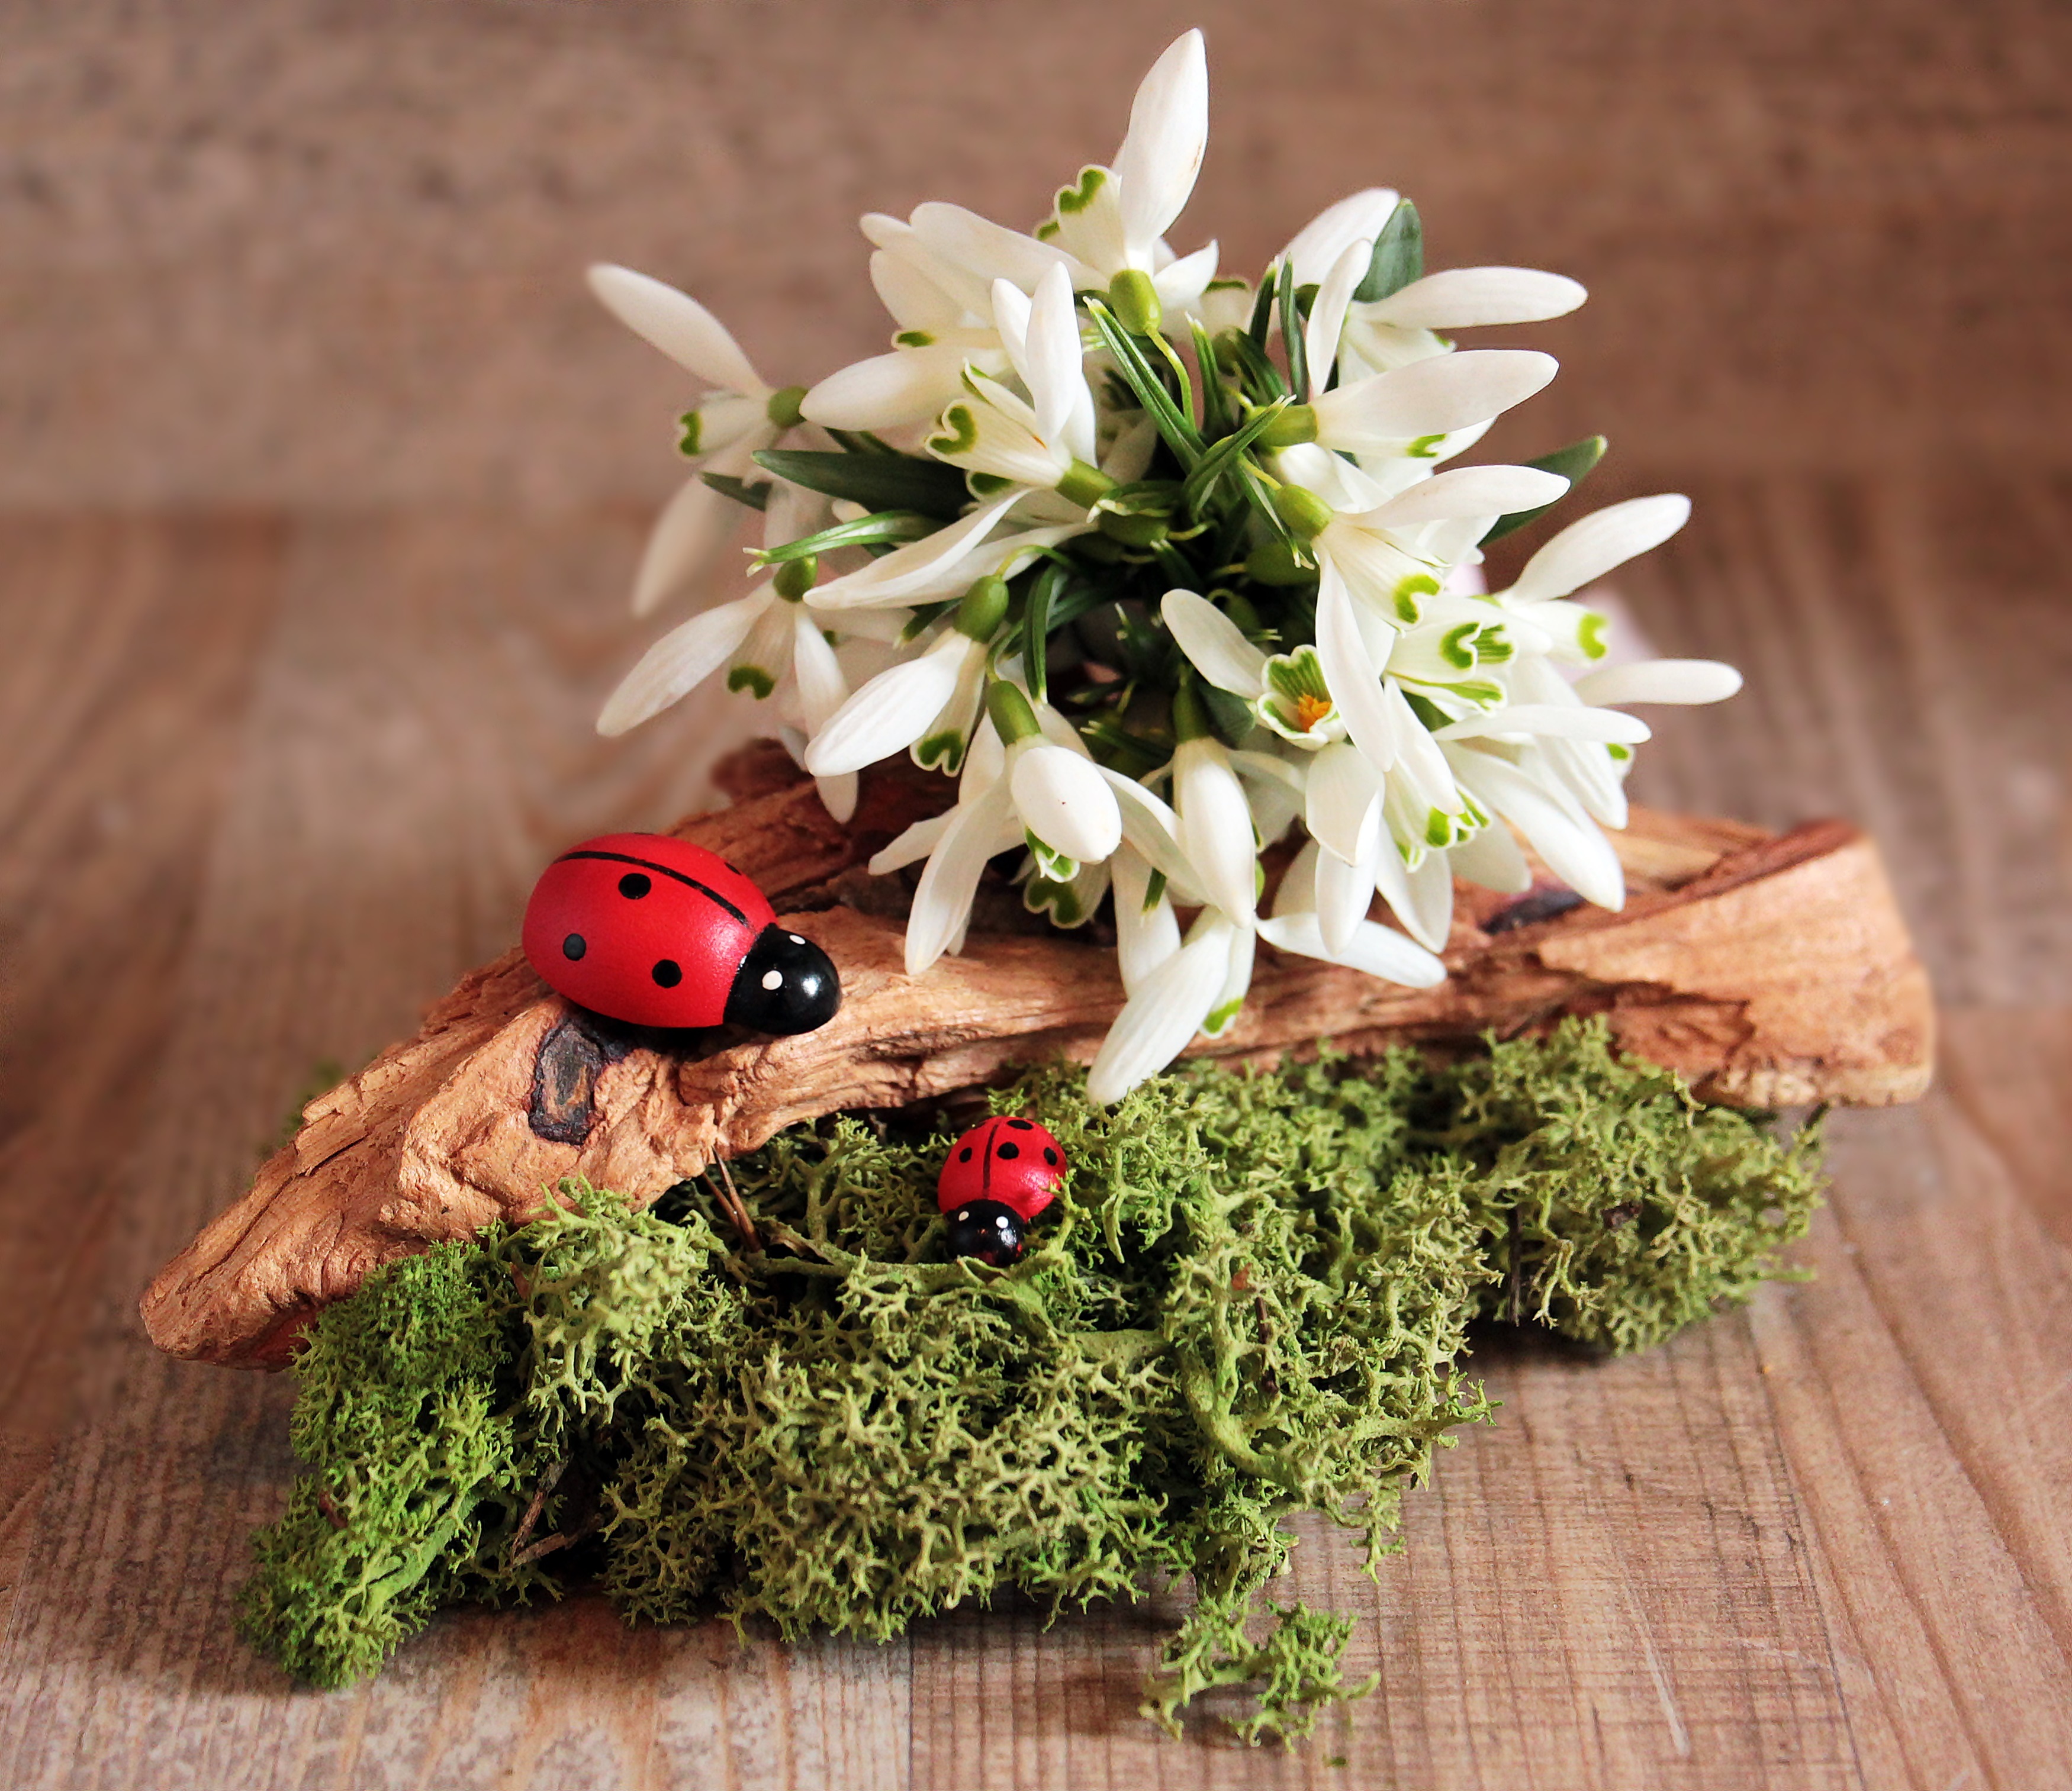
nature, plant, wood, white, flower, bloom, moss, decoration, dish, food, spring, herb, produce, vegetable, ladybug, pink, cuisine, still life, map, deco, floral greeting, postcard, snowdrop, loop, greeting, greeting card, floristry, early bloomer, spring flower, galanthus, spring awakening, fr hlingsanfang, flowering plant, signs of spring, flower bouquet, floral design, snowdrop spring, land plant, flower arranging, bow pink